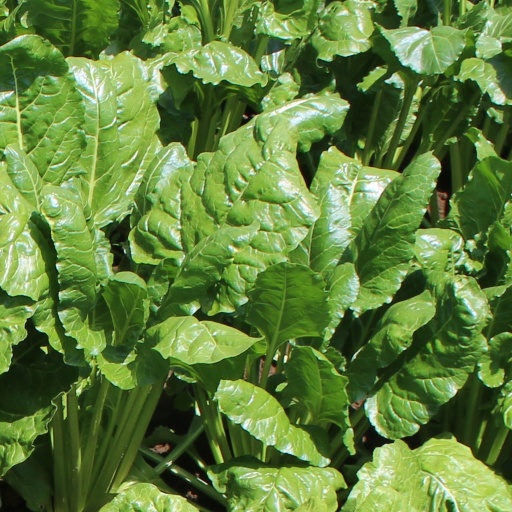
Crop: sugar beet